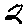
Label: 2